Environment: real
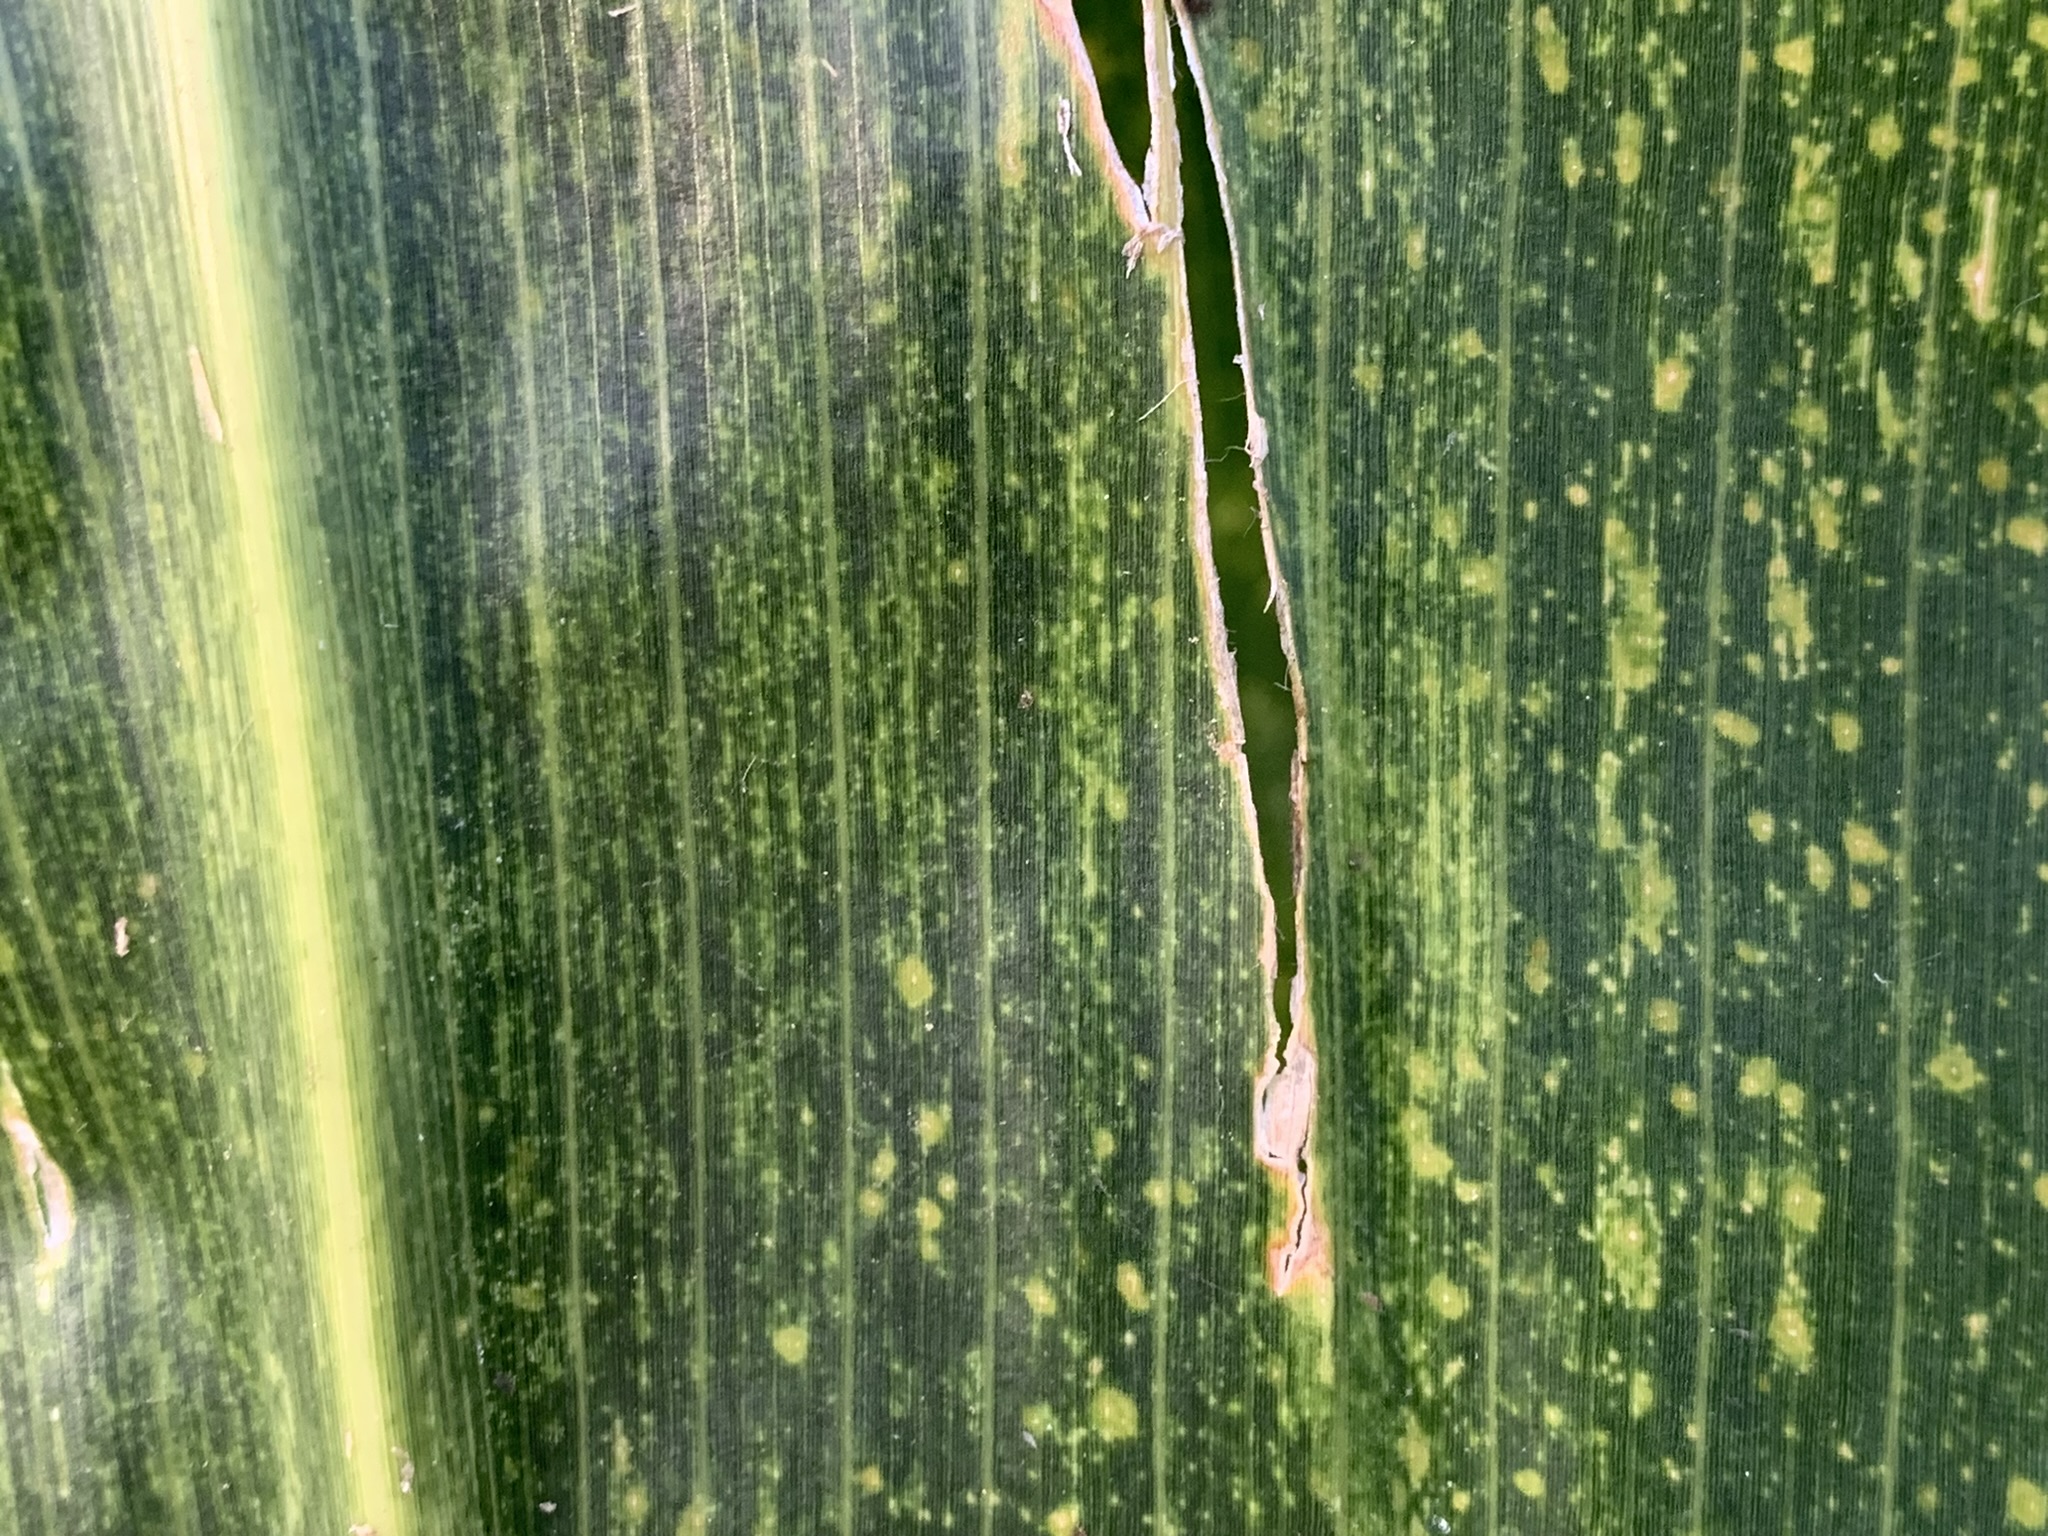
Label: lethal_necrosis